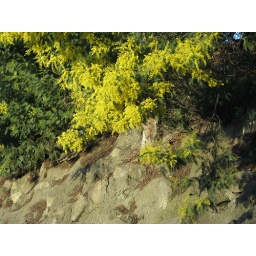
A tree blows down over the rock wall.